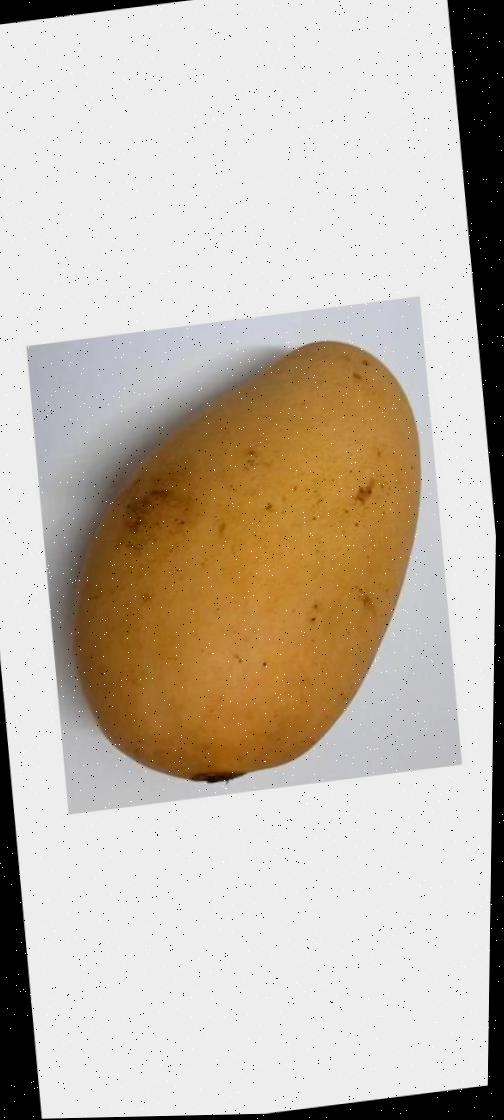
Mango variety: Katimon